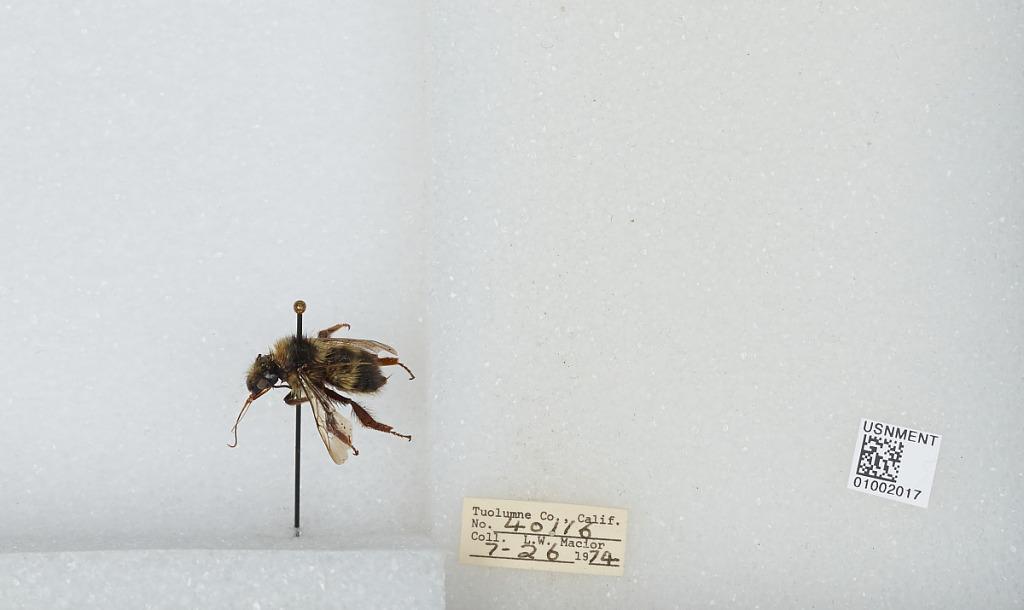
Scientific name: Bombus (Pyrobombus) flavifrons Cresson
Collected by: L. Macior
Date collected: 1974-7-26
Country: United States
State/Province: California
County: Tuolumne
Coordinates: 38.02, -119.94